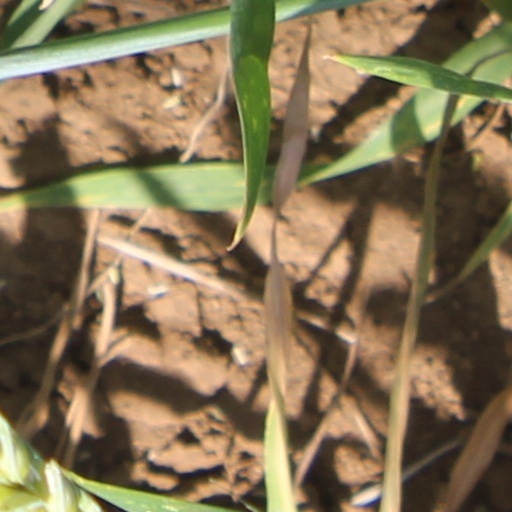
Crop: wheat